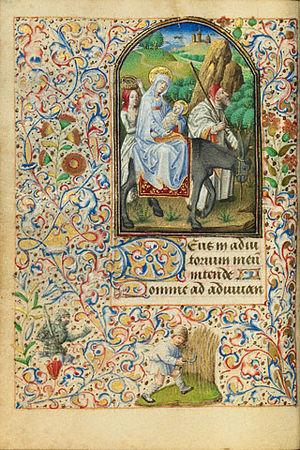
Le Maître de Jean Rolin est un maître anonyme enlumineur actif à Paris entre 1440 et 1465. Il doit son nom à un missel exécuté pour le cardinal Jean Rolin.